SECU Stadium

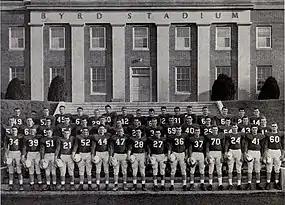
Maryland team posing in front of the stadium in 1951

SECU Stadium opened on September 30, 1950, as Byrd Stadium after construction at a cost of $1 million, replacing the much smaller Old Byrd Stadium on the site currently used for the university's Fraternity Row east of Baltimore Avenue. For 26 seasons, Maryland Stadium consisted of a horseshoe-shaped bowl with capacity of 34,680.